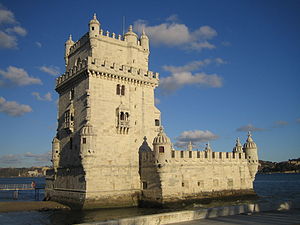
UNESCO's Verdensarvsliste (Europa) / Portugal
Belémtårnet i Lissabon.
UNESCO's Verdensarvsliste er en liste med bygninger, monumenter og naturområder i alle fem verdensdele, som UNESCO har udpeget som værende en del af verdens kulturelle arv. Listen omfatter pr. juli 2018 1092 steder, heraf 845 kulturel arv, 209 naturarv og 38 blandede. 54 steder er på listen over Verdensarvsområder i fare